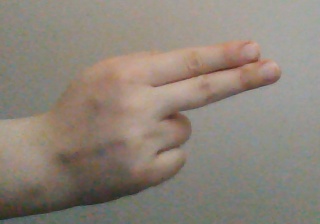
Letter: ain